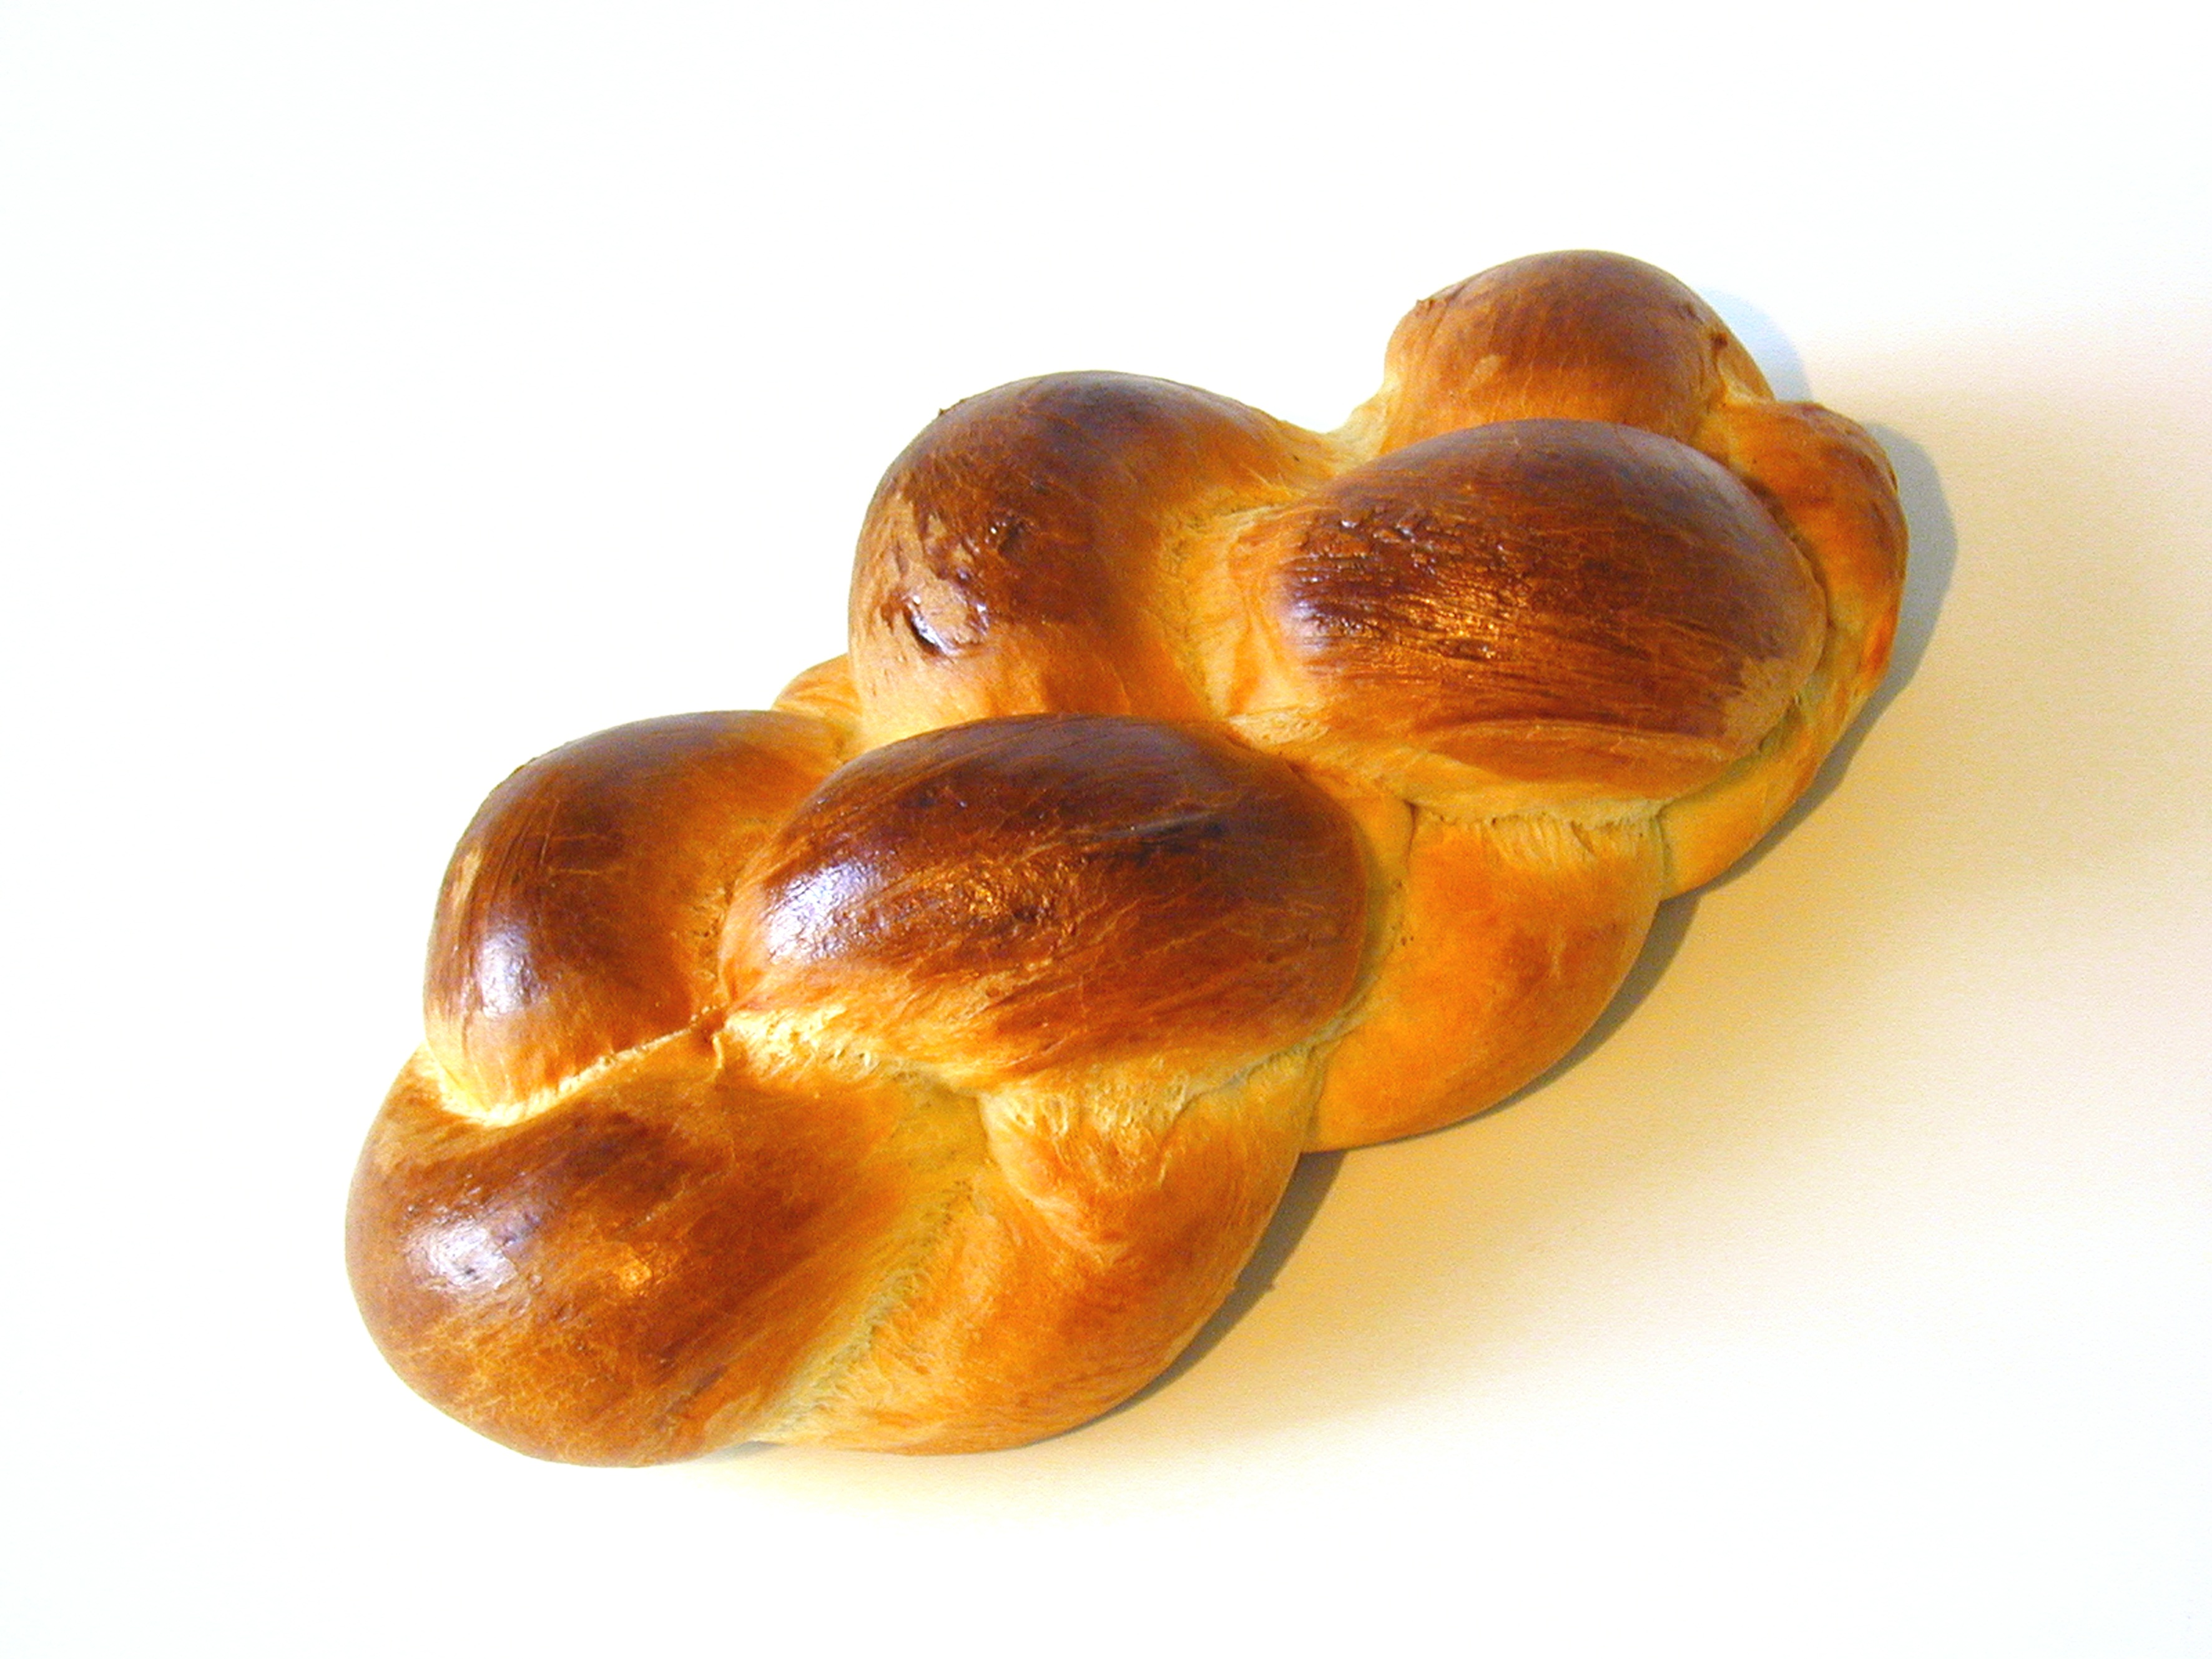
food, produce, breakfast, dessert, bread, baked, crust, pastries, woven, baked goods, white bread, staple food, plait, bread crust, wheat bread, swiss speciality, bread plait, zuepfe